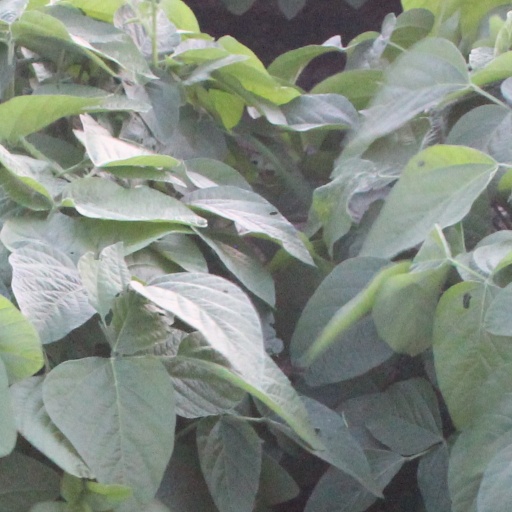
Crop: soybean